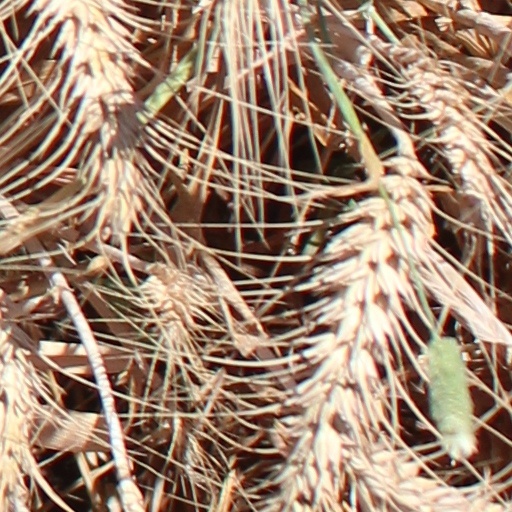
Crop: wheat